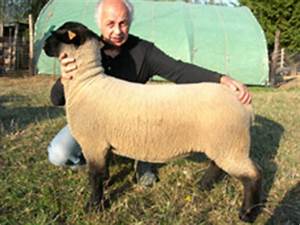
Label: pecora